Jim Corbett

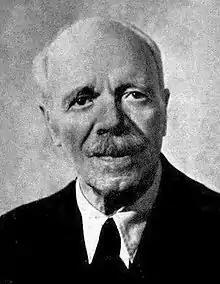
Jim Corbett in 1944

It was over fifteen years before Corbett hunted another man-eater. In 1925, he was asked by his friend Sir William Ibbotson to hunt the Leopard of Rudraprayag, which since 1918 had been terrorizing the populace of the neighbouring Garhwal division. Although it had only claimed 125 victims, much less than the Panar Leopard, it received far more attention, being mentioned in the newspapers on multiple continents across the Anglosphere, in addition to nearly every publication in India. This notoriety came about because the leopard's territory covered the pilgrimage trails to the Hindu shrines of Kedarnath and Badrinath, then visited by 60,000 pilgrims annually.